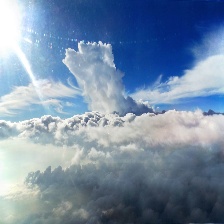
Cloud type: Cumulus